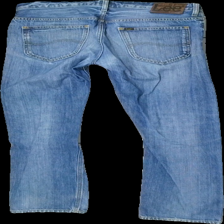
View: back
Type: Jeans
Category: Men
Brand: Lee
Colors: Blue
Material: 100% Cotton
Cut: Tight
Season: All
Trend: Denim
Stains: Minor
Damage: stain
Damage location: bottom right
Price range: 100-150
Recommended usage: Reuse
Description: blue jeans